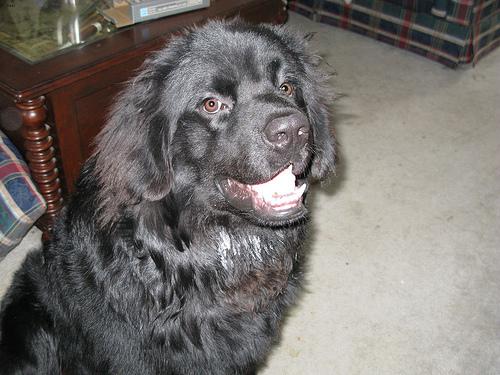
Breed: newfoundland